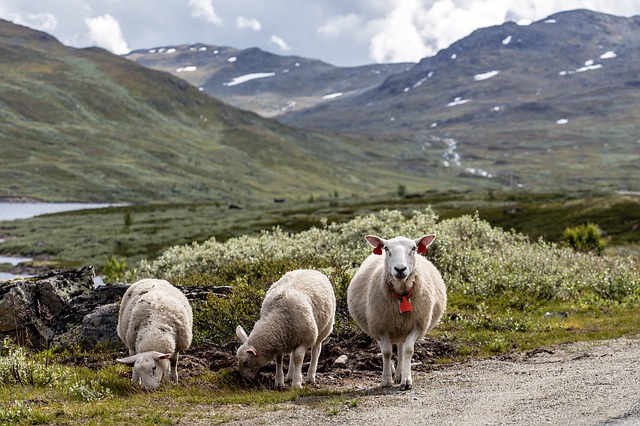
Label: pecora